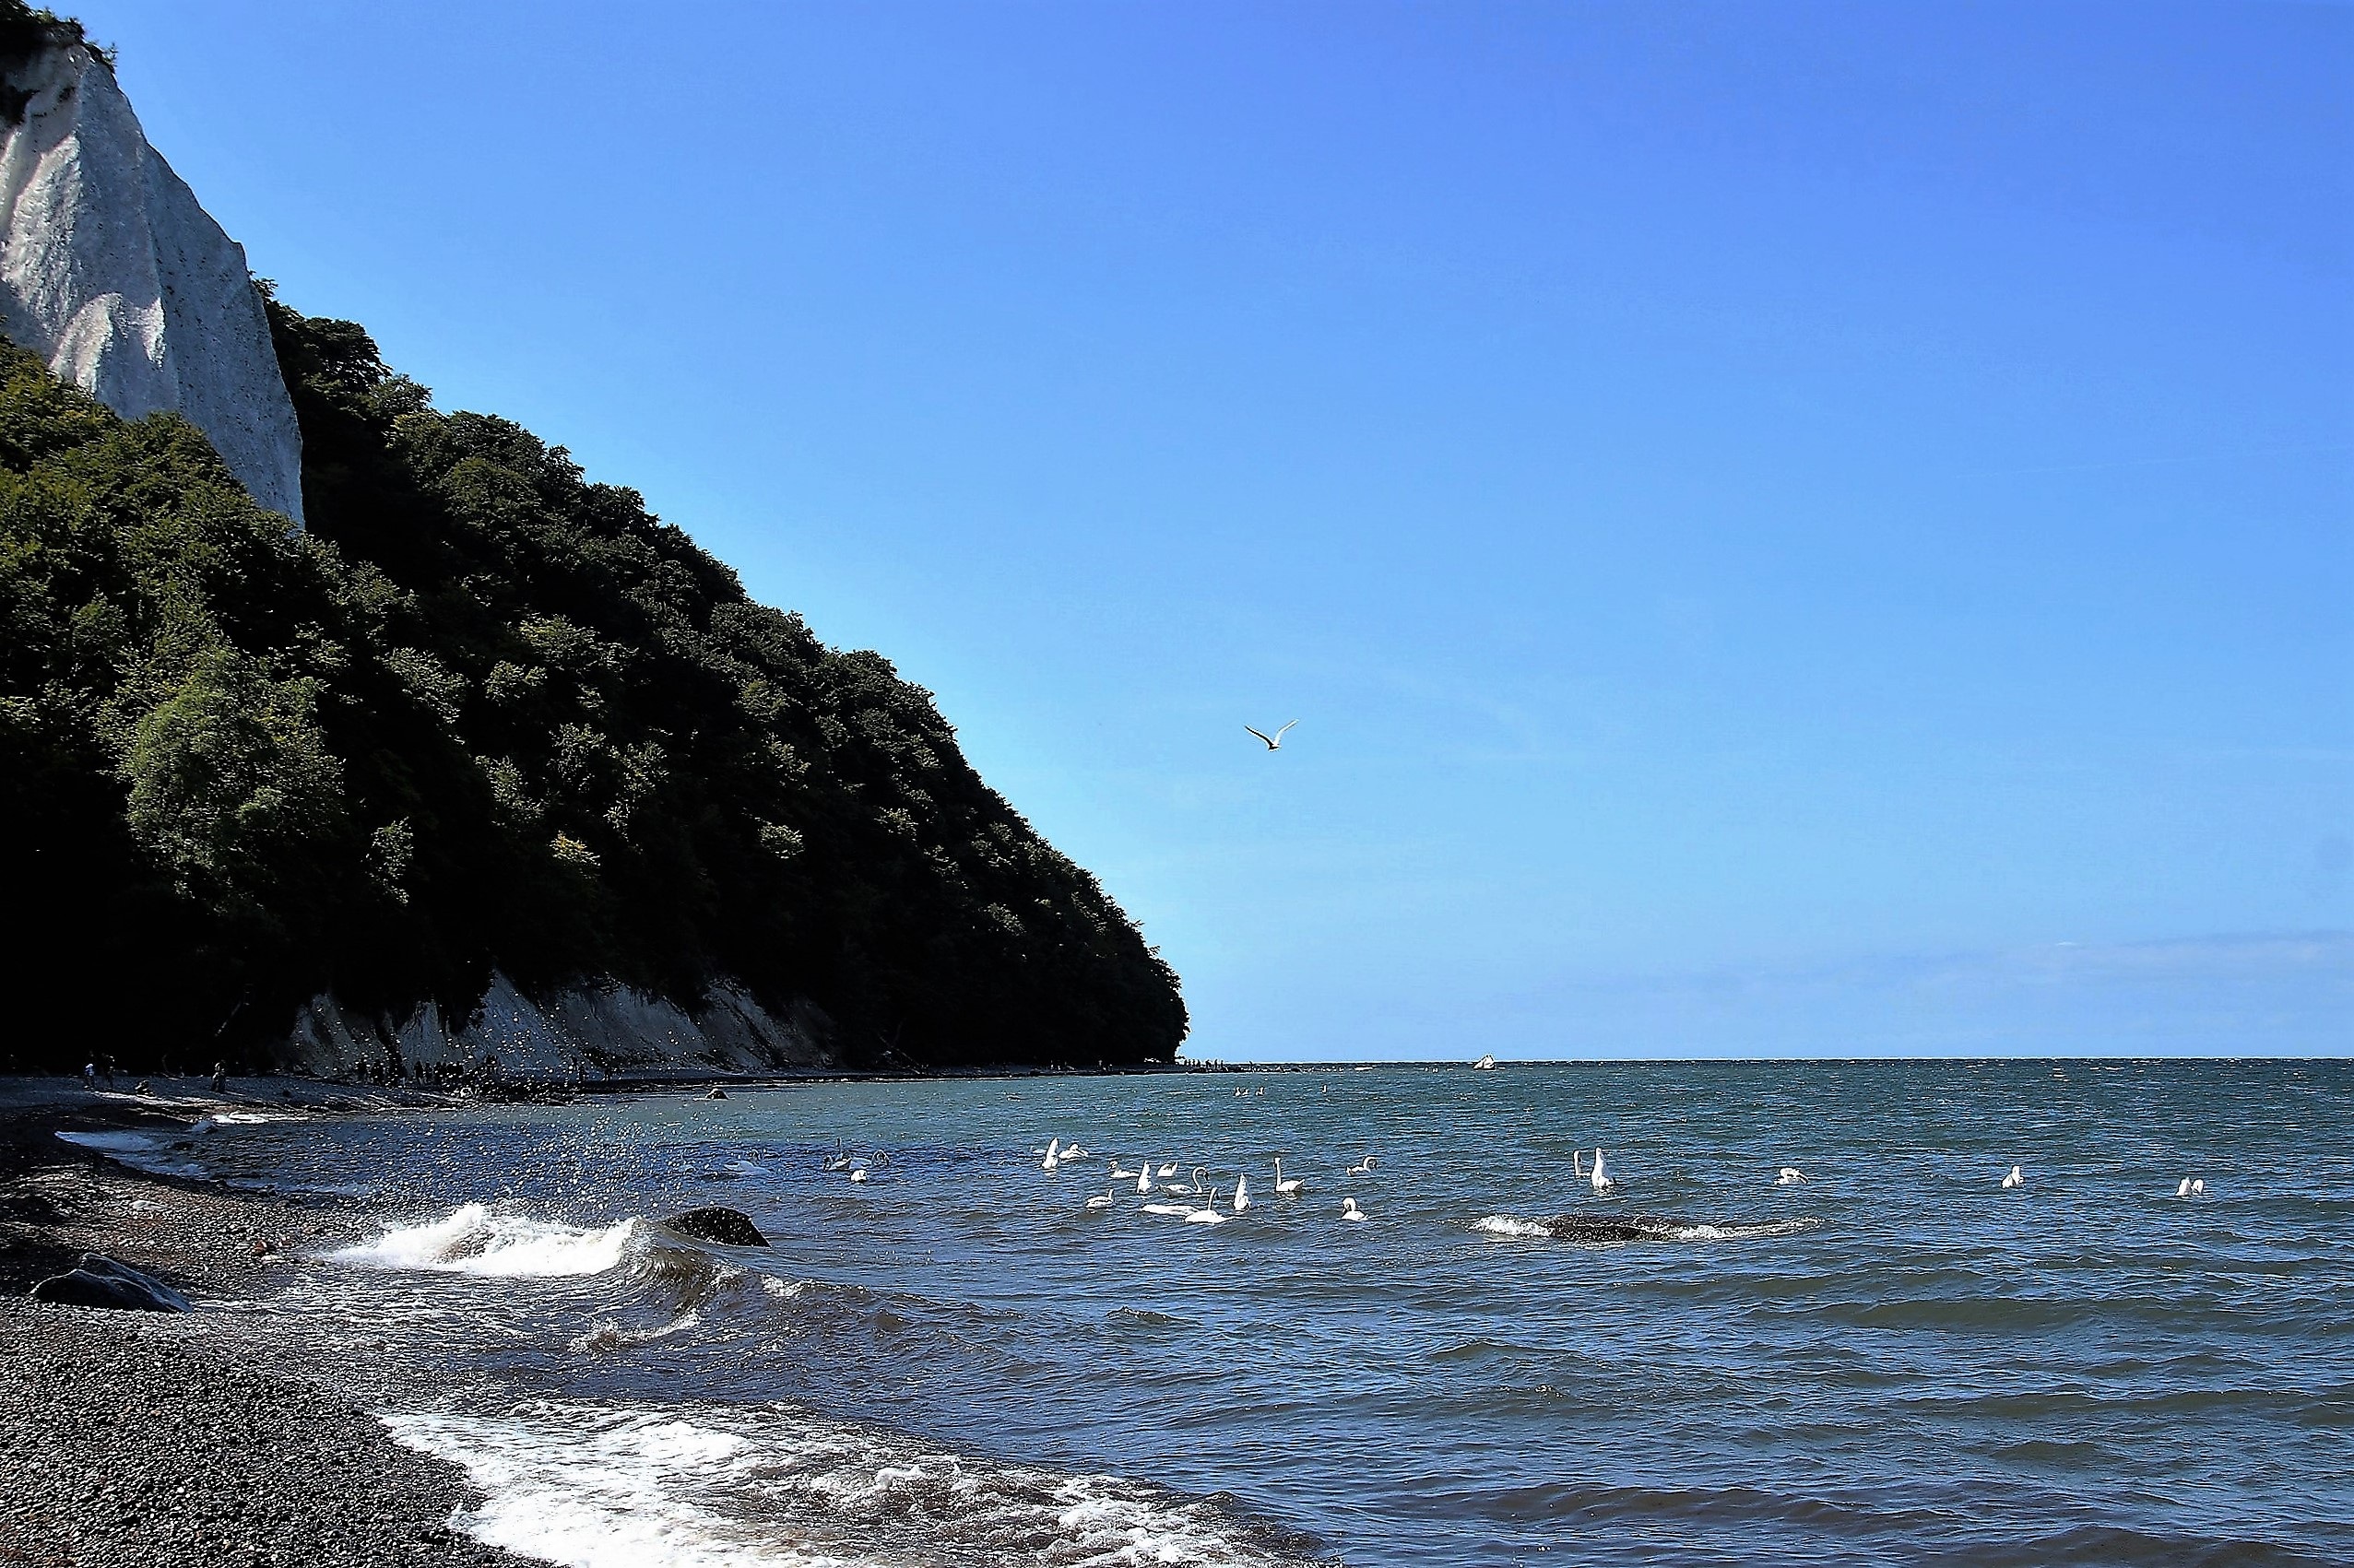
beach, sea, coast, water, rock, ocean, horizon, shore, wave, vacation, cliff, cove, bay, terrain, body of water, reef, germany, cape, islet, white cliffs, chalk cliffs, white rock, rugen, konigstuhl, wind wave